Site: saxony
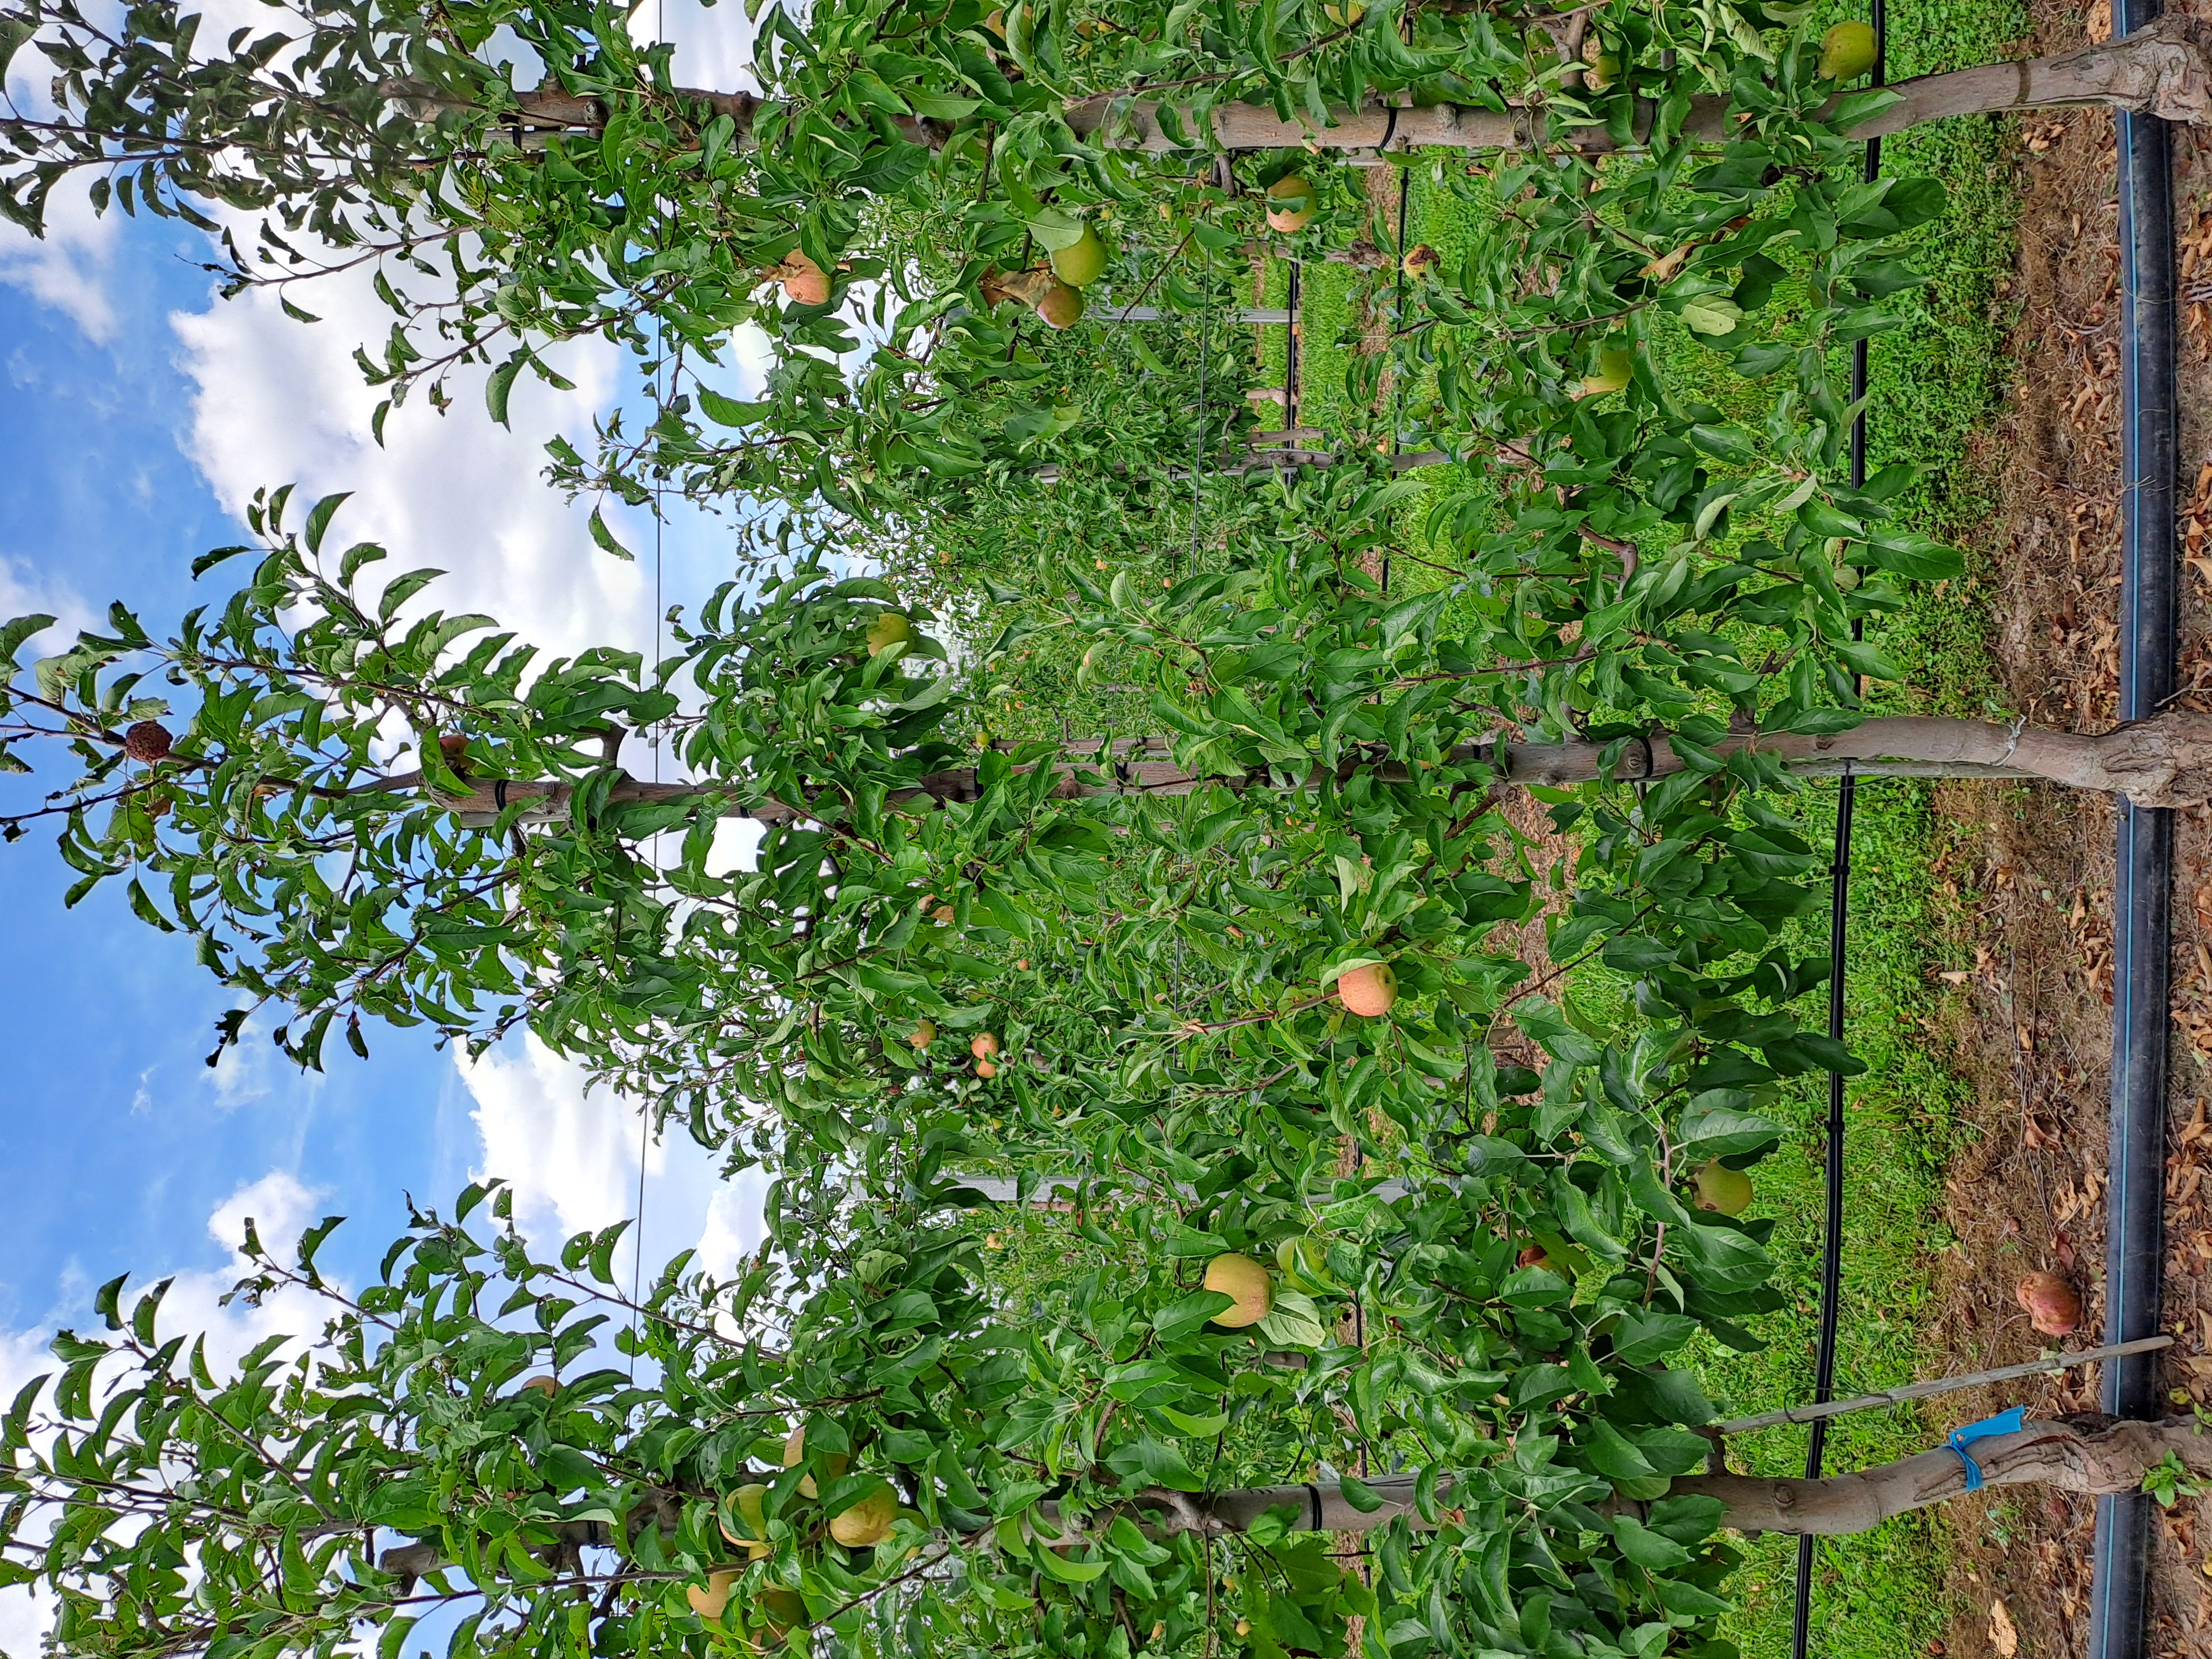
Growth stage (BBCH 85): Maturity of fruit and seed